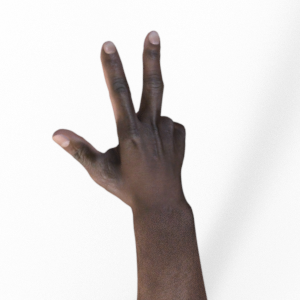
Label: scissors